Vanessa Arteaga

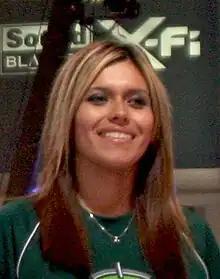
Arteaga in 2008

Vanessa Arteaga, also known as just Vanessa, is a former professional video game player who plays fighting games. She is from California. Arteaga was the first pick in the draft of the Championship Gaming Series video game league list of players, excelling in the area of fighting games such as "Dead or Alive 4". In the 2007 Championship Gaming Series Season, Vanessa went undefeated leading San Francisco to win first place in the "Dead or Alive 4" Female Individual season. In the 2008 Championship Gaming Series Season, San Francisco Optx with a team of NinjaCW and Vanessa Arteaga finished 2nd to the Birmingham Salvo.